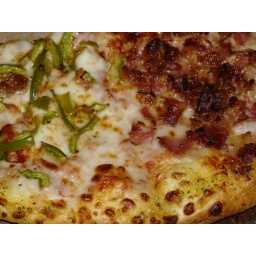
This pizza is so good!At my house in Toms River, New Jersey 8-23-10